History of globalization

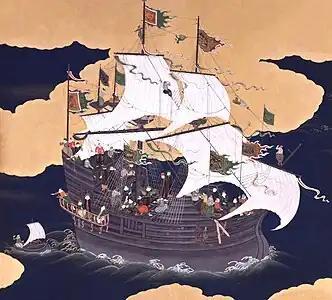
Portuguese carrack in Nagasaki, 17th-century Japanese Nanban art

The advent of the Mongol Empire, though destabilizing to the commercial centers of the Middle East and China, greatly facilitated travel along the Silk Road. This permitted travelers and missionaries such as Marco Polo to journey successfully (and profitably) from one end of Eurasia to the other. The Pax Mongolica of the thirteenth century had several other notable globalizing effects. It witnessed the creation of the first international postal service, as well as the rapid transmission of epidemic diseases such as bubonic plague across the newly unified regions of Central Asia. These pre-modern phases of global or hemispheric exchange are sometimes known as archaic globalization. Up to the sixteenth century, however, even the largest systems of international exchange were limited to the Old World.